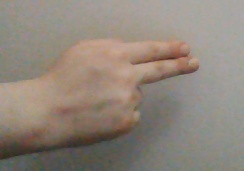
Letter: ain